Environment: real
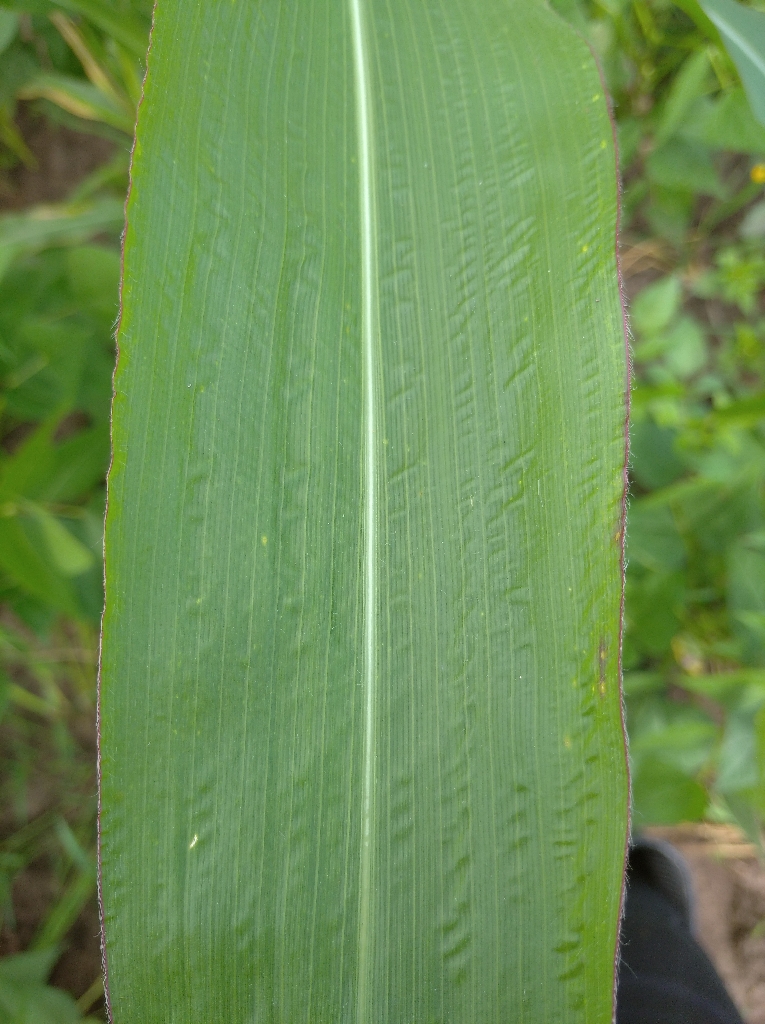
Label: healthy